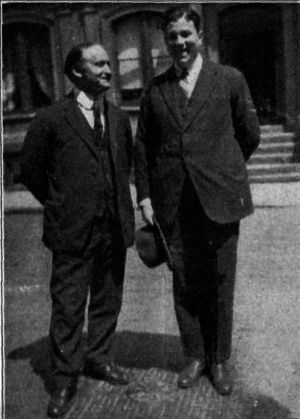
Perception dermo-optique, vision dermique, vision extra-rétinienne, sens paroptique désignent en parapsychologie une prétendue capacité de discrimination de couleurs contrastées et/ou d'images sans utiliser les yeux.